Secret History of the Mongols

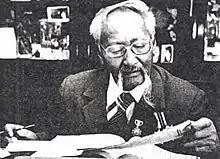
Tsendiin Damdinsuren, author of the 1947 adaptation into modern Mongolian

The Inner Mongolian authors Altan-Ochir and Bokekeshig independently published reconstructions of the text in Kailu in 1941 as part of the national revival in Mengjiang. The most influential adaptation of the work into modern Mongolian was completed by Tsendiin Damdinsüren in 1947 using Mongolian script, a subsequent version in Mongolian Cyrillic was published in 1957 and is considered a classic of modern Mongolian literature.